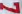
Number: 7